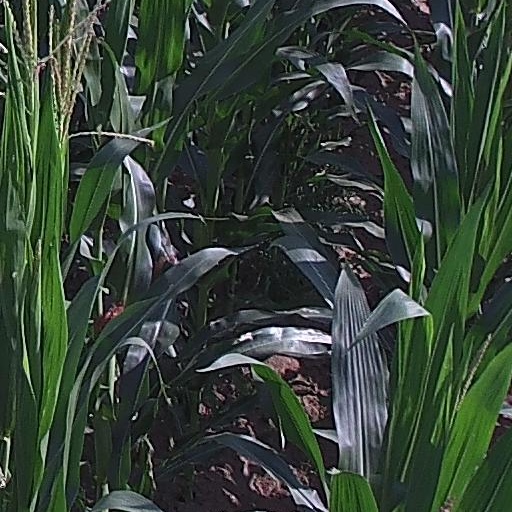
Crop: maize; corn